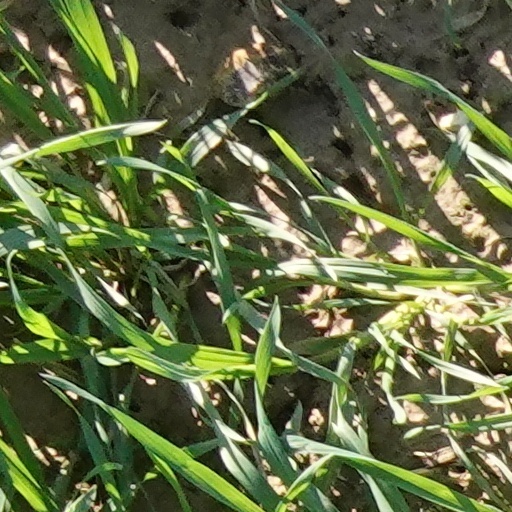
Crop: wheat